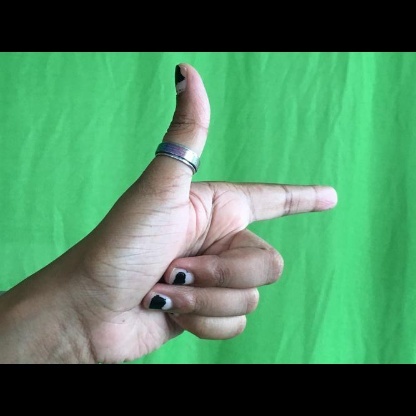
Mudra: Chandrakala